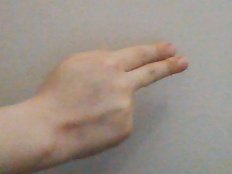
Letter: ain